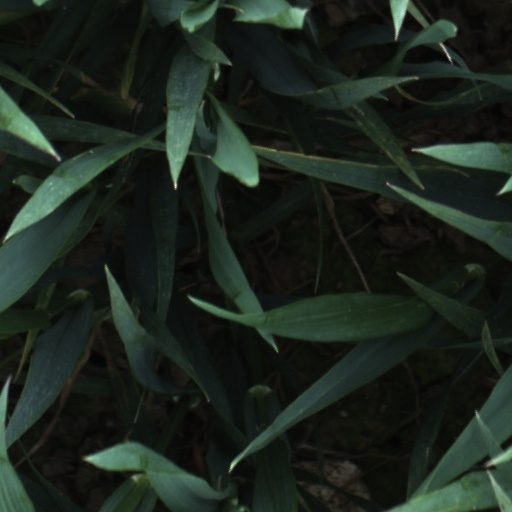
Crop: wheat